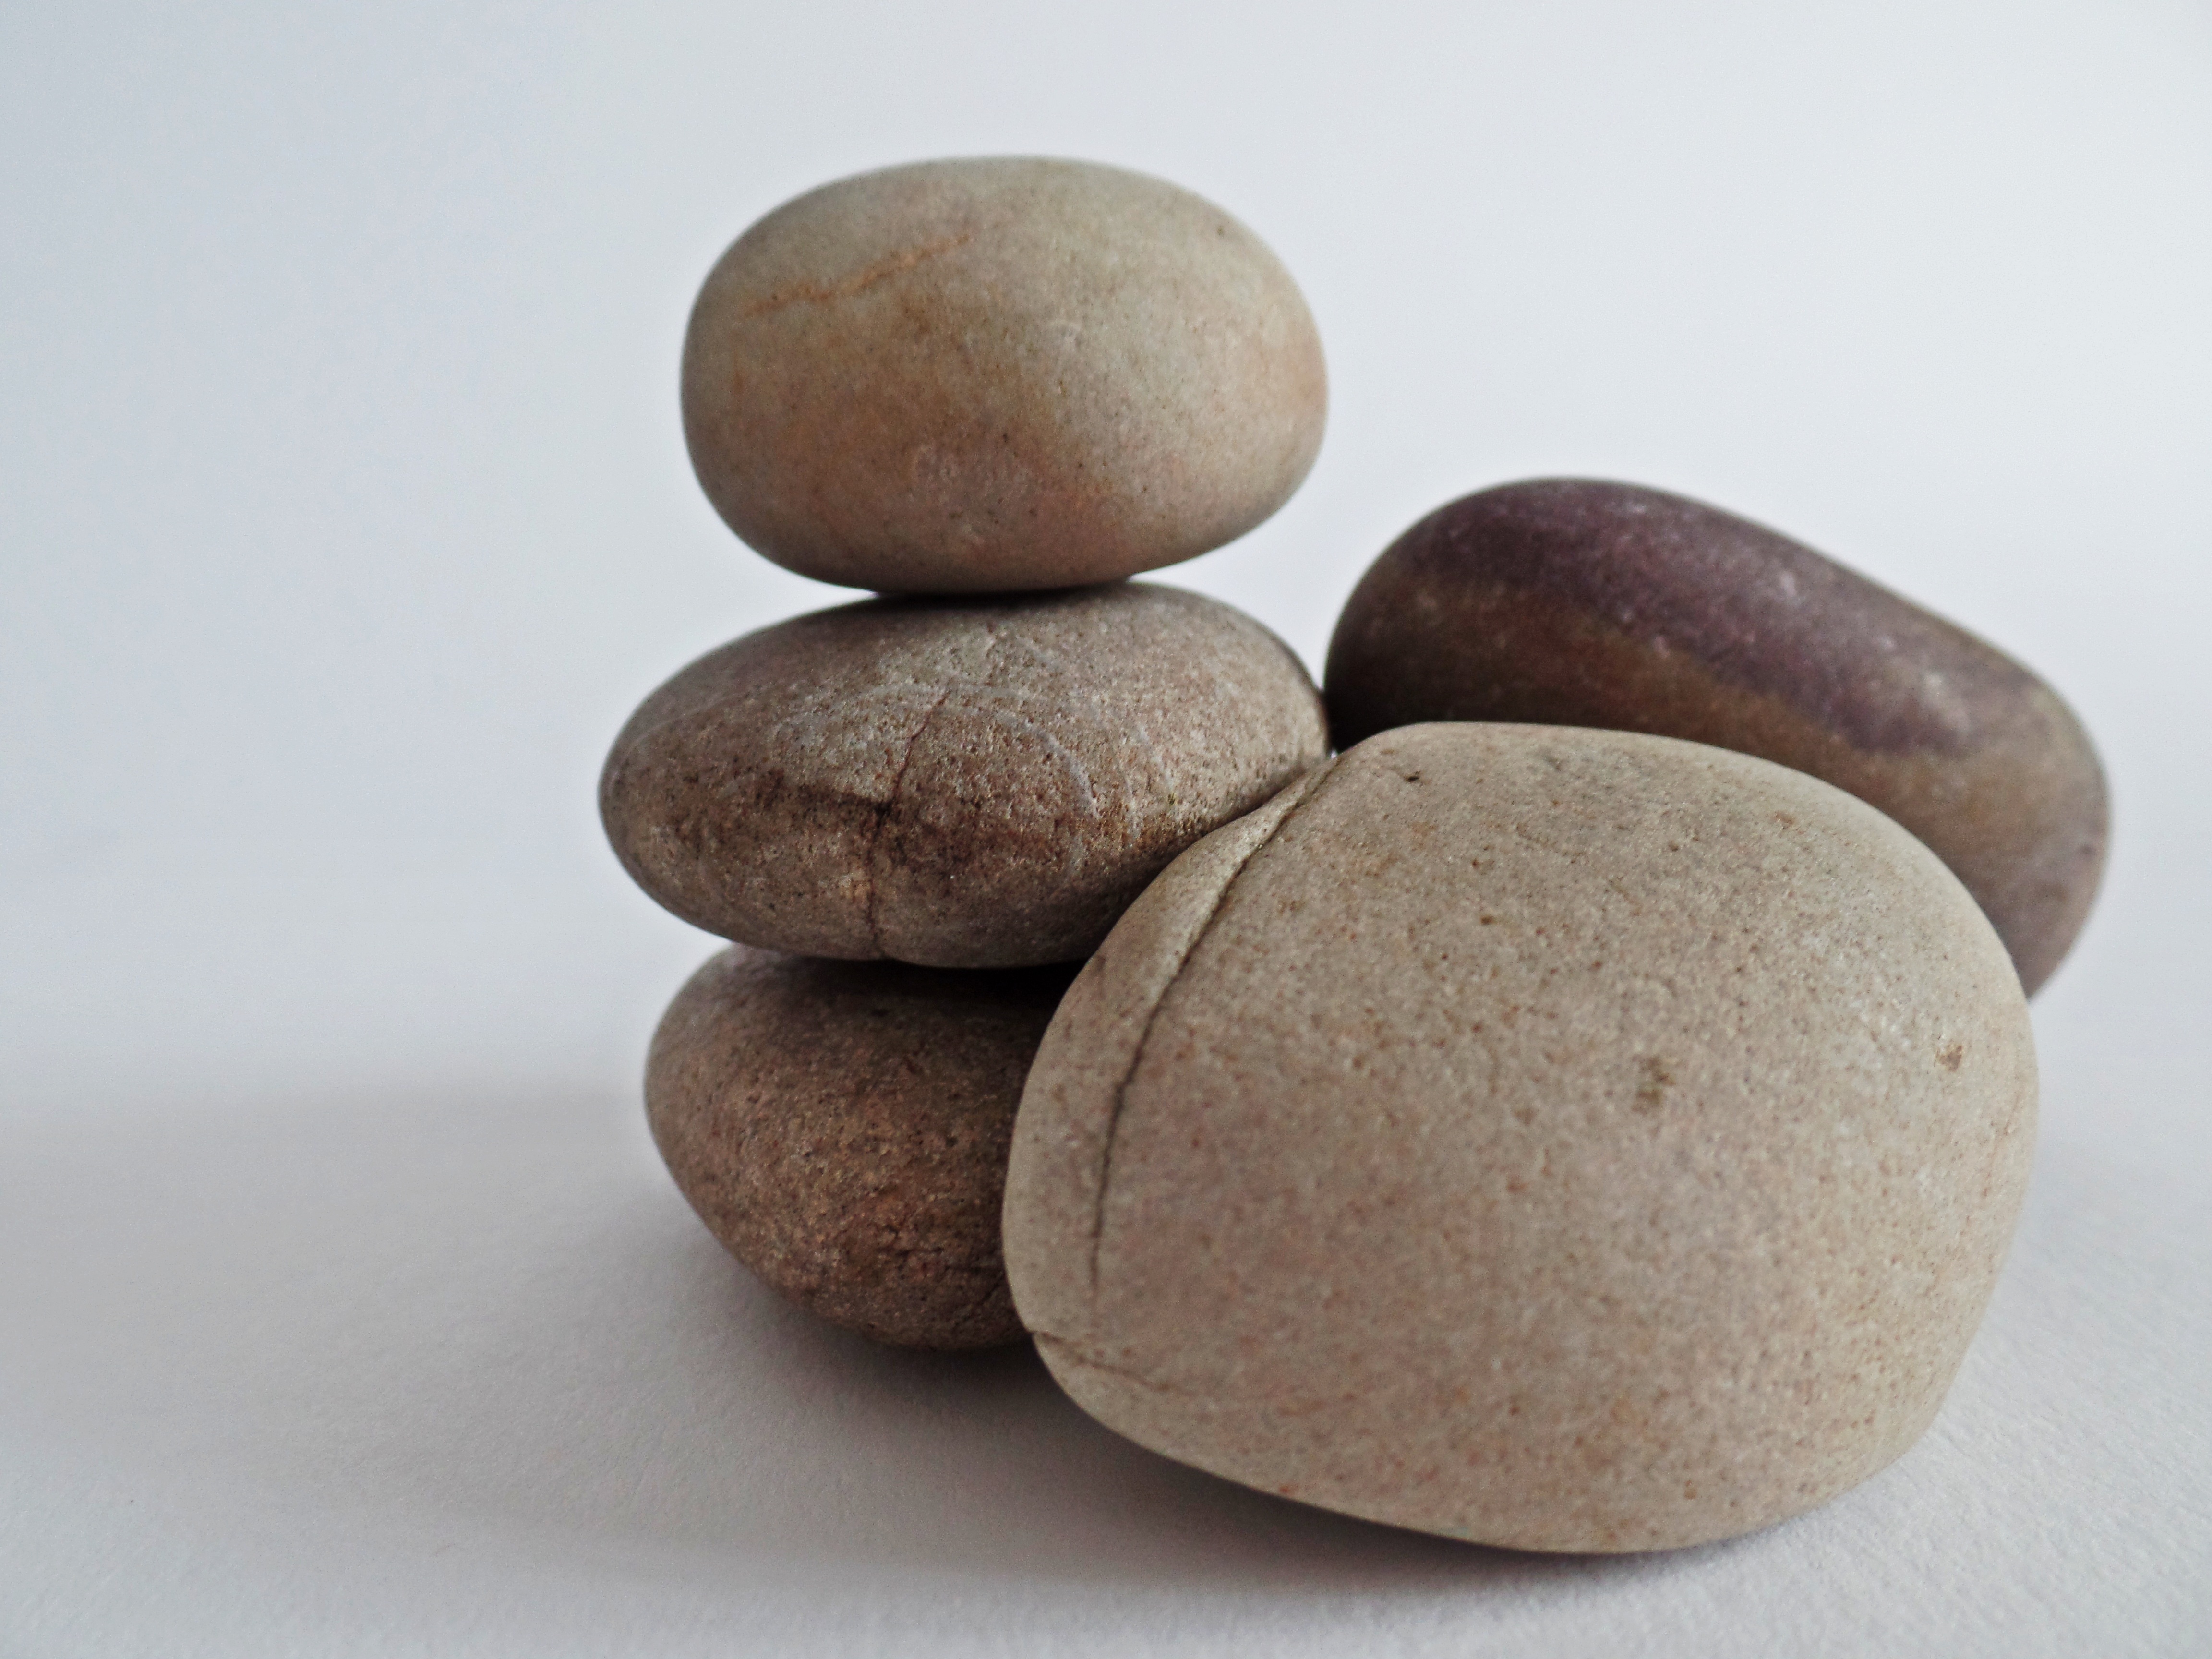
rock, balance, pebble, stack, material, stones, relaxation, meditation, patience